Helmut Pfeiffer

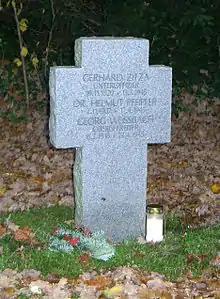
Pfeiffers Grab

Friends arranged a fake appendectomy in a Copenhagen hospital to protect him from being arrested by the Gestapo. His stay in hospital was even prolonged with pyrogenic drugs. On the night of April 10/11, 1945, he tried to escape to Sweden by boat, but in vain. The boat was captured either by water police or by the marine coast-guard. Pfeiffer and his comrades were taken to Gestapo-HQ (Dagmar House) and subsequently transferred to Vestre Prison. On April 17, 1945, he was found strangled in his cell. Pfeiffer is buried in Copenhagen's Vestre Kirkegaard (E / 1 / 3071 1314). His grave is looked after by the German War Graves Commission.